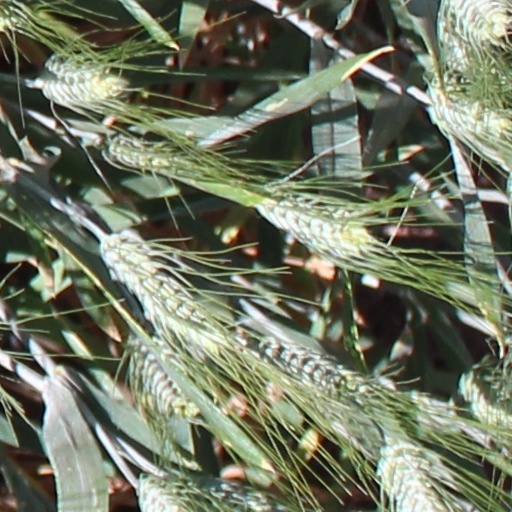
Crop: wheat